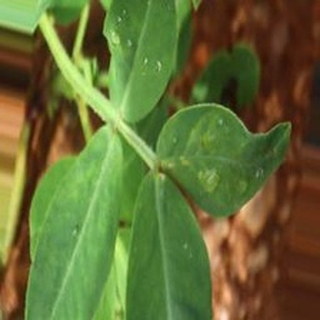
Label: healthy_groundnut